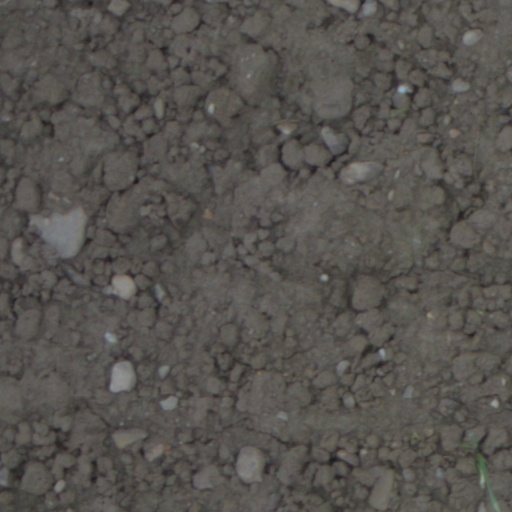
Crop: wheat